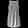
Label: T - shirt / top